Maryna Nikitina

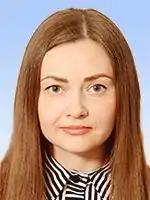
Official portrait, 2019

Maryna Viktorivna Nikitina (born 16 April 1986) is a Ukrainian politician currently serving as a People's Deputy of Ukraine representing Ukraine's 82nd electoral district as a member of Servant of the People since 2019. Prior to her election, she was a lawyer.